Answer in natural language. Is framed mountain landscape photo to the left of pedestal sink with a wide basin? Choose between the following options: no or yes
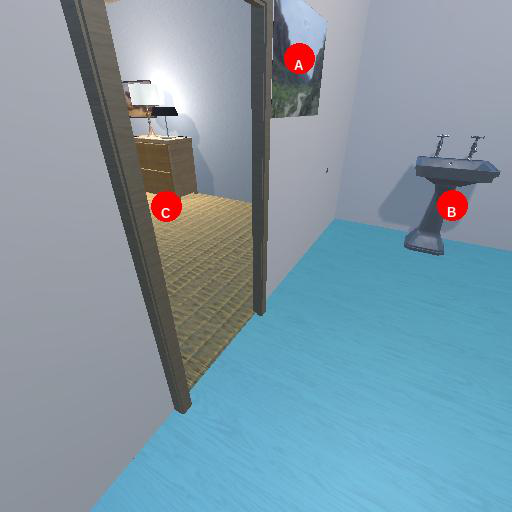
<answer>yes</answer>